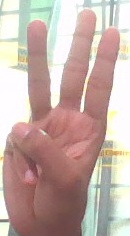
ASL sign: W